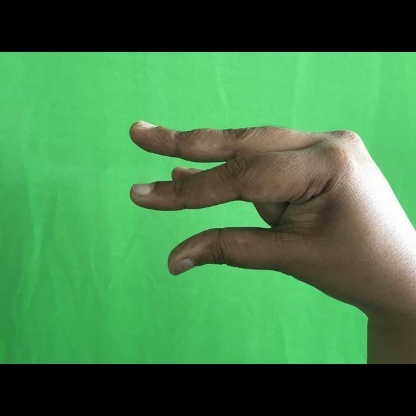
Mudra: Kangulam